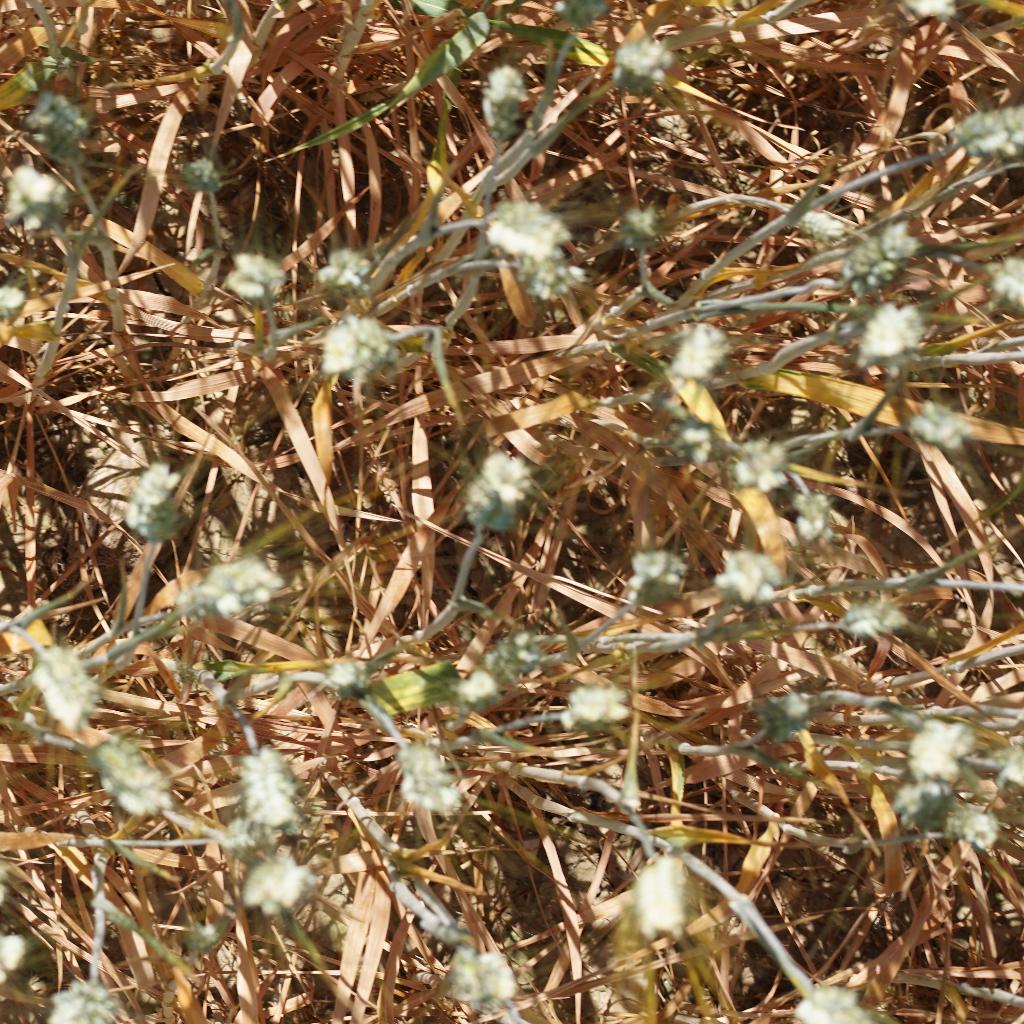
Country: France
Location: Gréoux
Wheat development stage: Filling